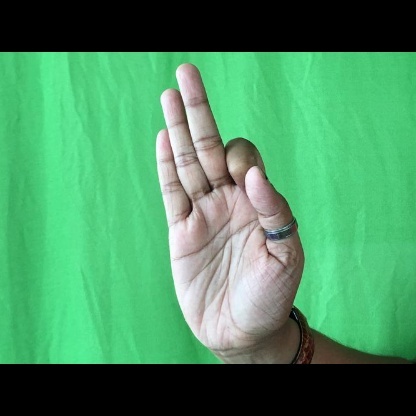
Mudra: Aralam